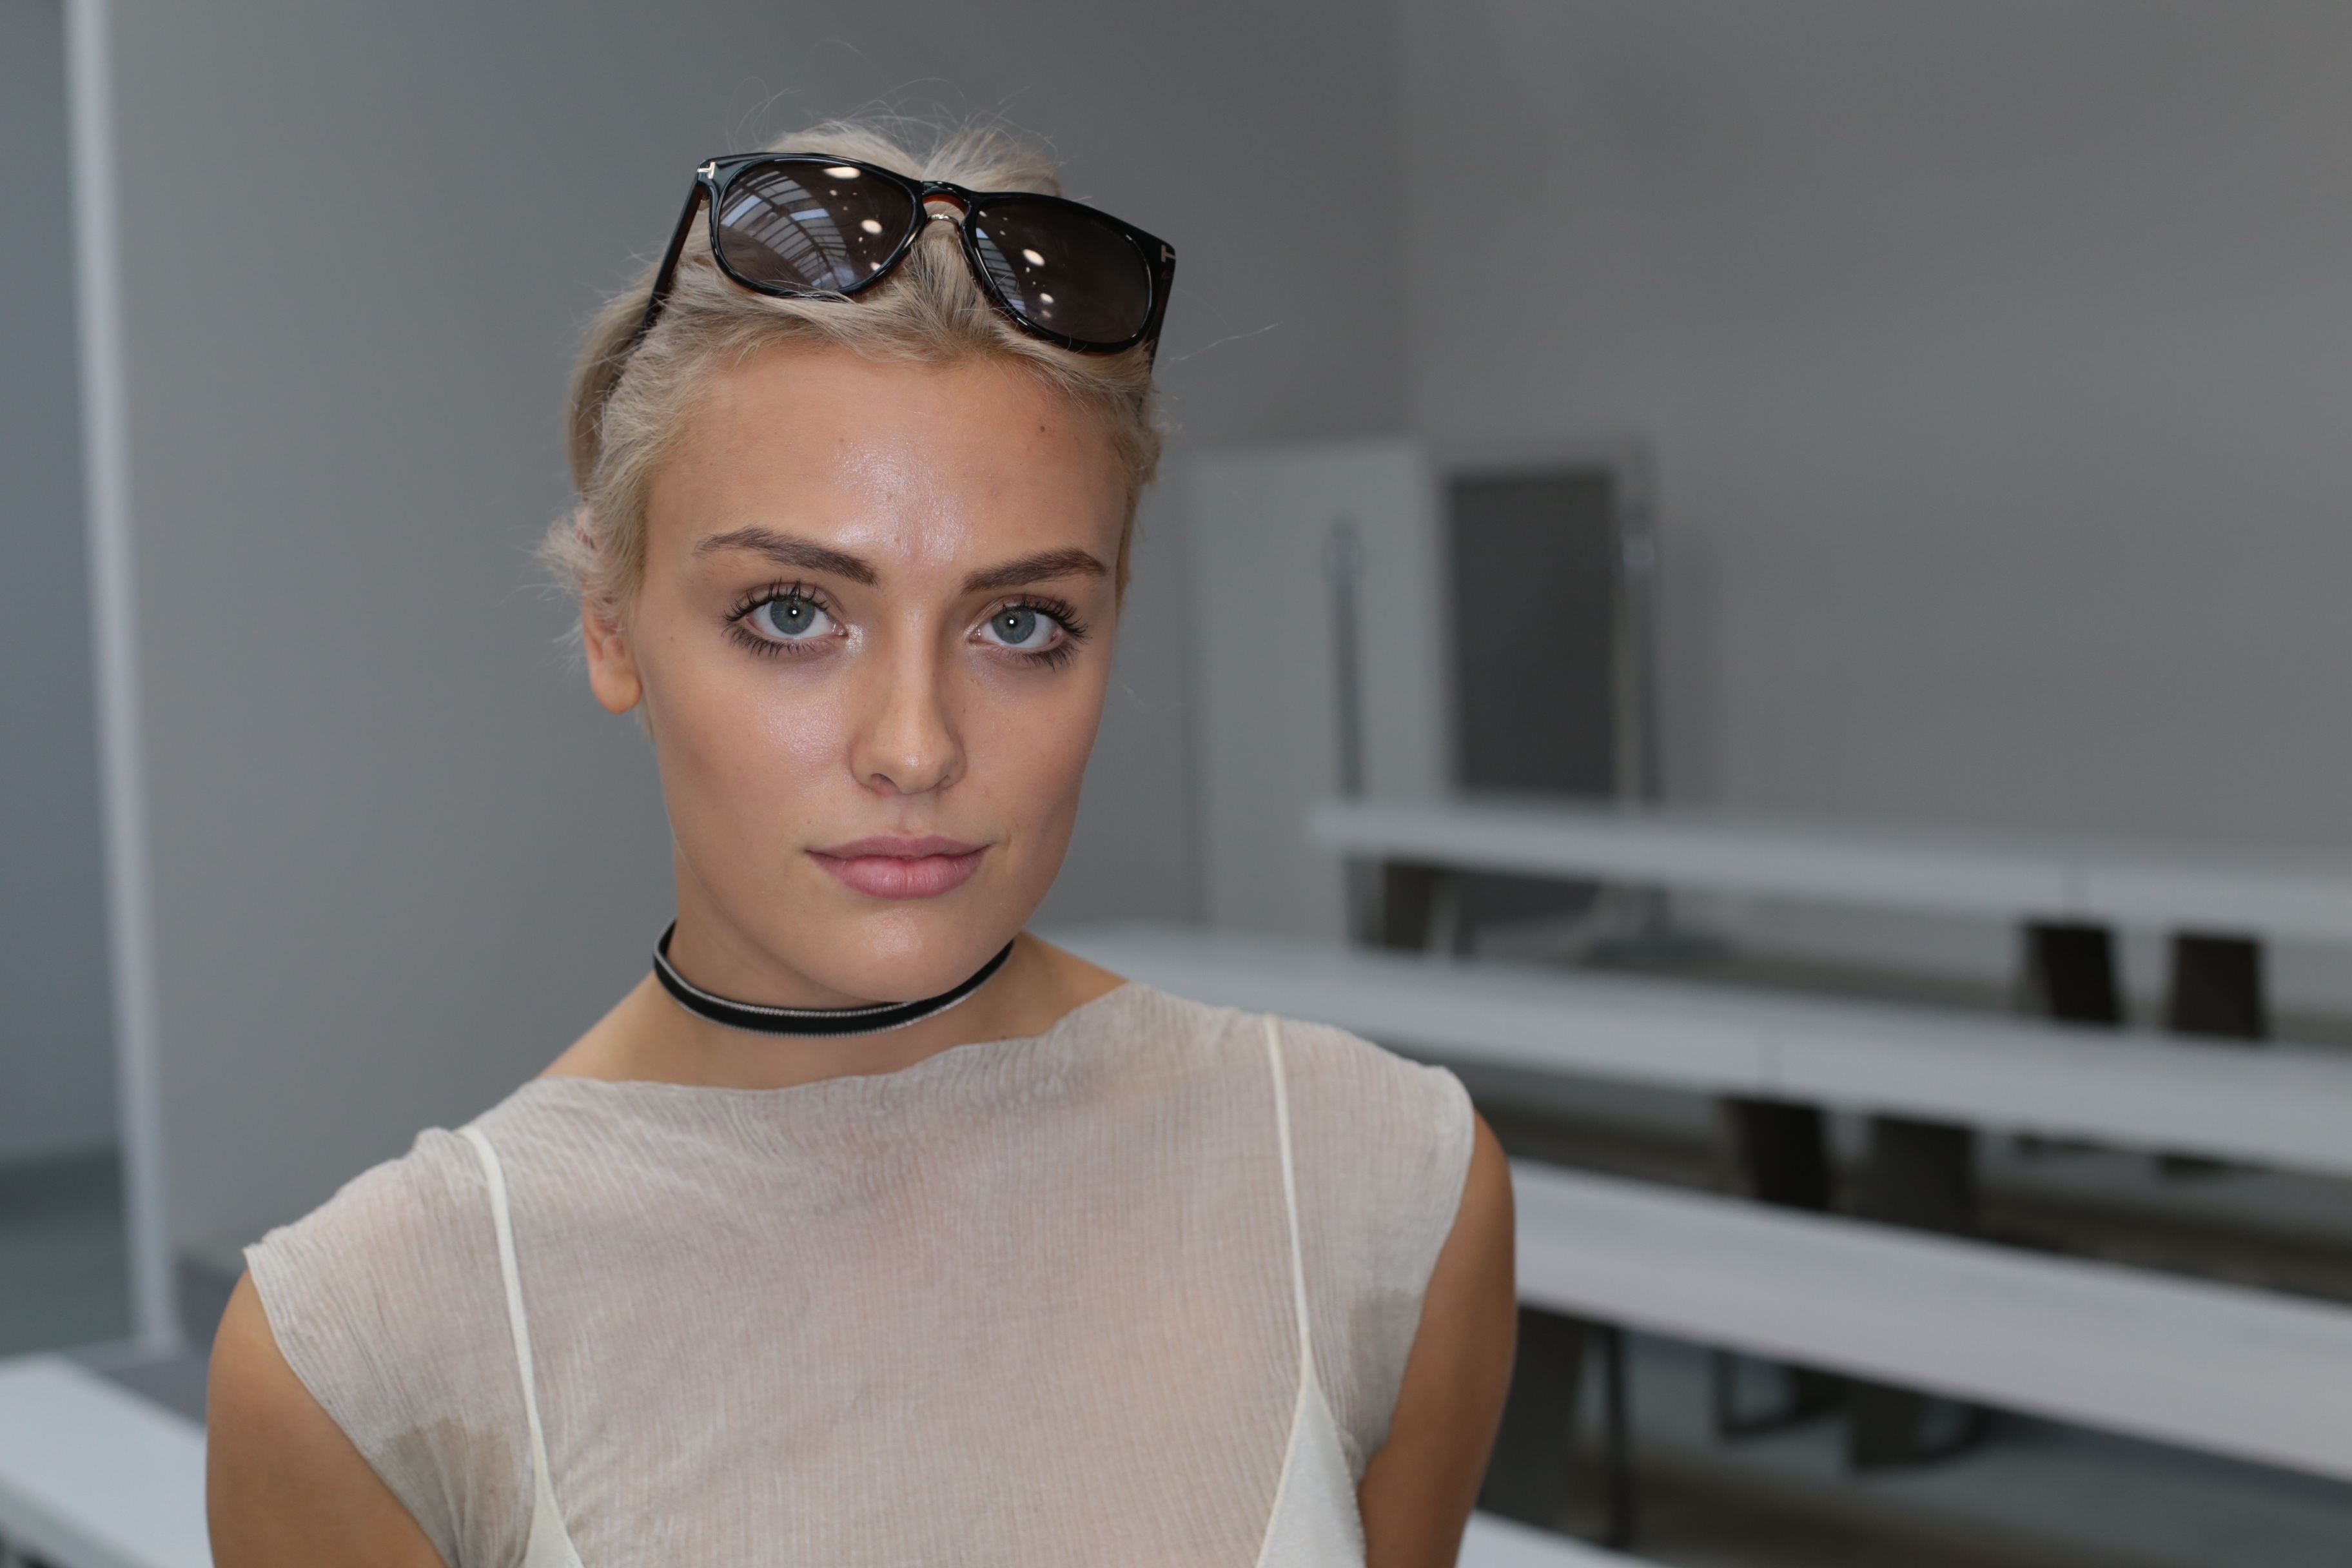
hair, model, spring, artist, fashion, tv, hairstyle, eyebrow, face, nose, eye, glasses, head, skin, eyewear, beauty, blond, famous, natural beauty, actress, blonde woman, vision care, wallis day, hollyoaks